Aurelia Henry Reinhardt

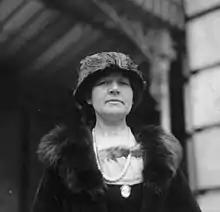
Reinhardt, c. 1919

In 1922 Reinhardt traveled again to Oxford and then to France as a representative of the American Association of University Women. She served as vice president, and then in 1923, president of the Association, a position she held until 1927, helping to strengthen that organization significantly. In 1928 she was a Republican elector from California, and opponent of Franklin D. Roosevelt's New Deal. She continued her work with the Association of University Women into the 1930s, as chair of their Committee on International Relations from 1927 to 1933, also held the chair for the General Federation of Women's Clubs in their Department of Education from 1928 to 1930. Then, during the 1936 presidential election, traveled as a delegate to the Republican National Convention. In 1929 she traveled to Kyoto, Japan for the third meeting of the Institute of Pacific Relations.